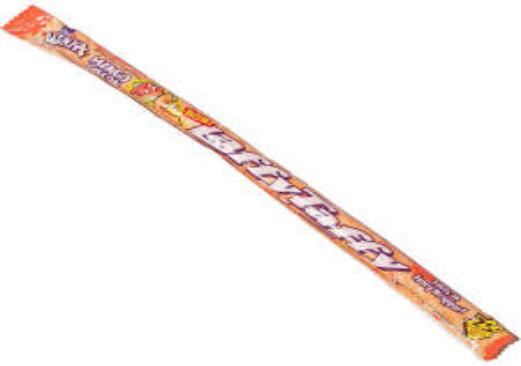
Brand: Laffy Taffy
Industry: Food